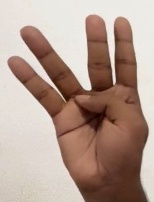
ASL sign: 4